Jamaica at the 2019 Pan American Games

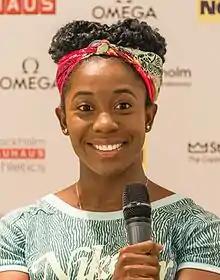
Shelly-Ann Fraser-Pryce won the 200 m gold in a Games Record

Jamaica qualified one male diver. Yona Knight-Wisdom's silver medal performance in the one metre springboard clinched Jamaica's first ever Pan American Games medal in the sport.